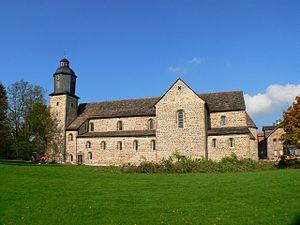
Wahlsburg est une municipalité allemande située dans le land de la Hesse et l'arrondissement de Cassel.